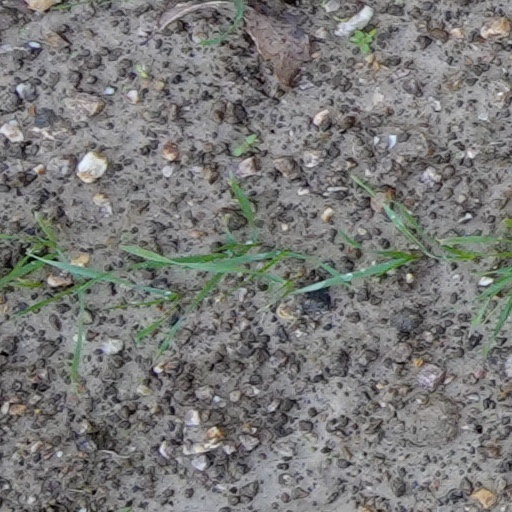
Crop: wheat